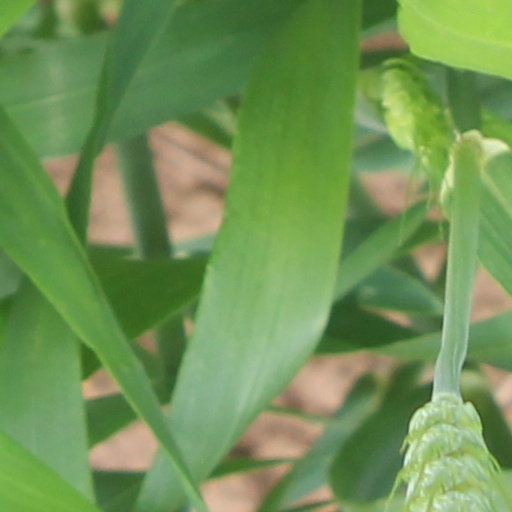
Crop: wheat